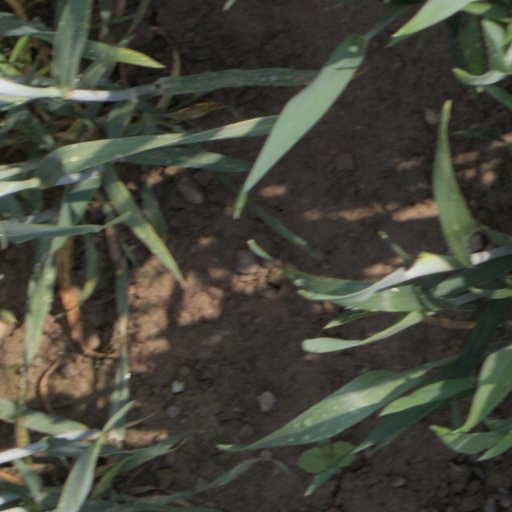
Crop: wheat